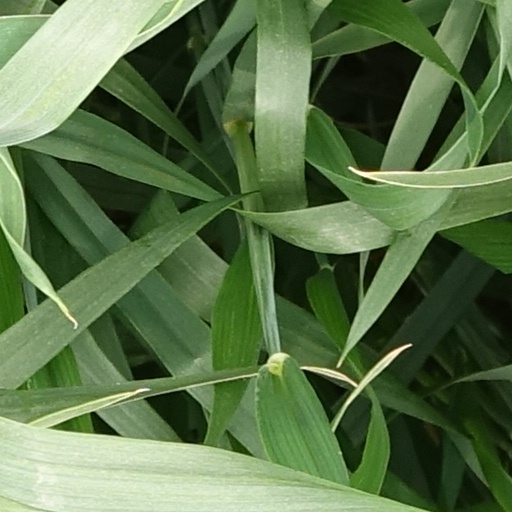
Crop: wheat